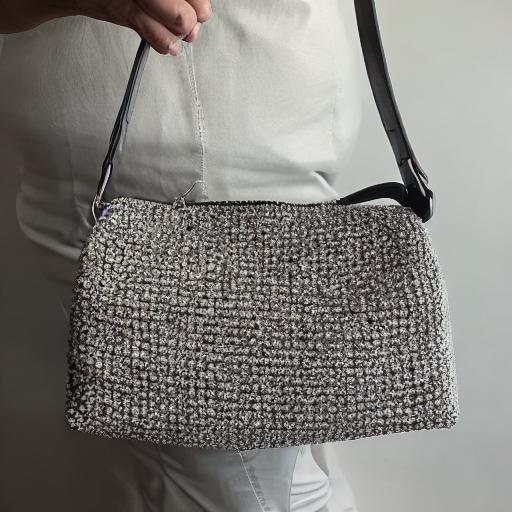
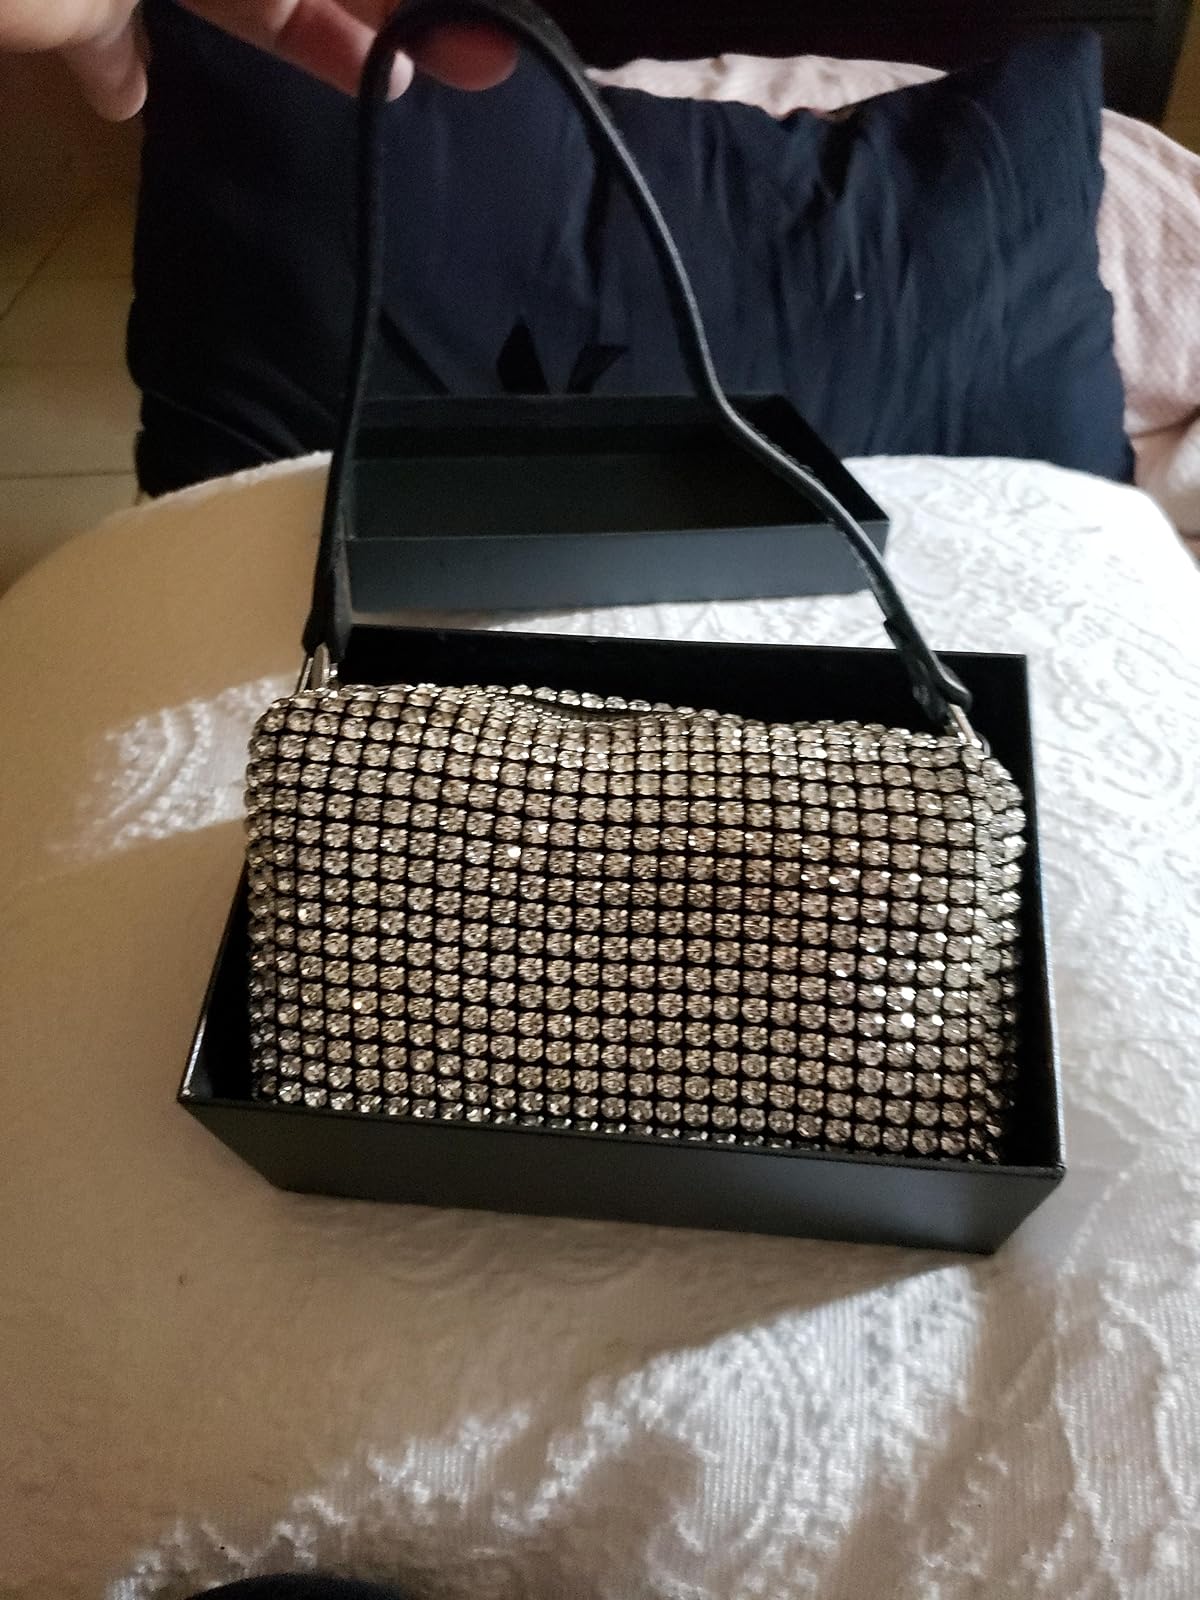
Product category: accessories_handbag
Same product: no